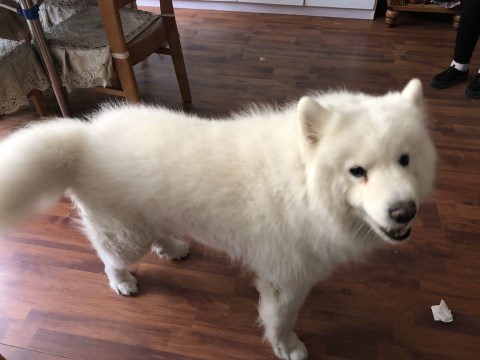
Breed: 2192-n000088-Samoyed